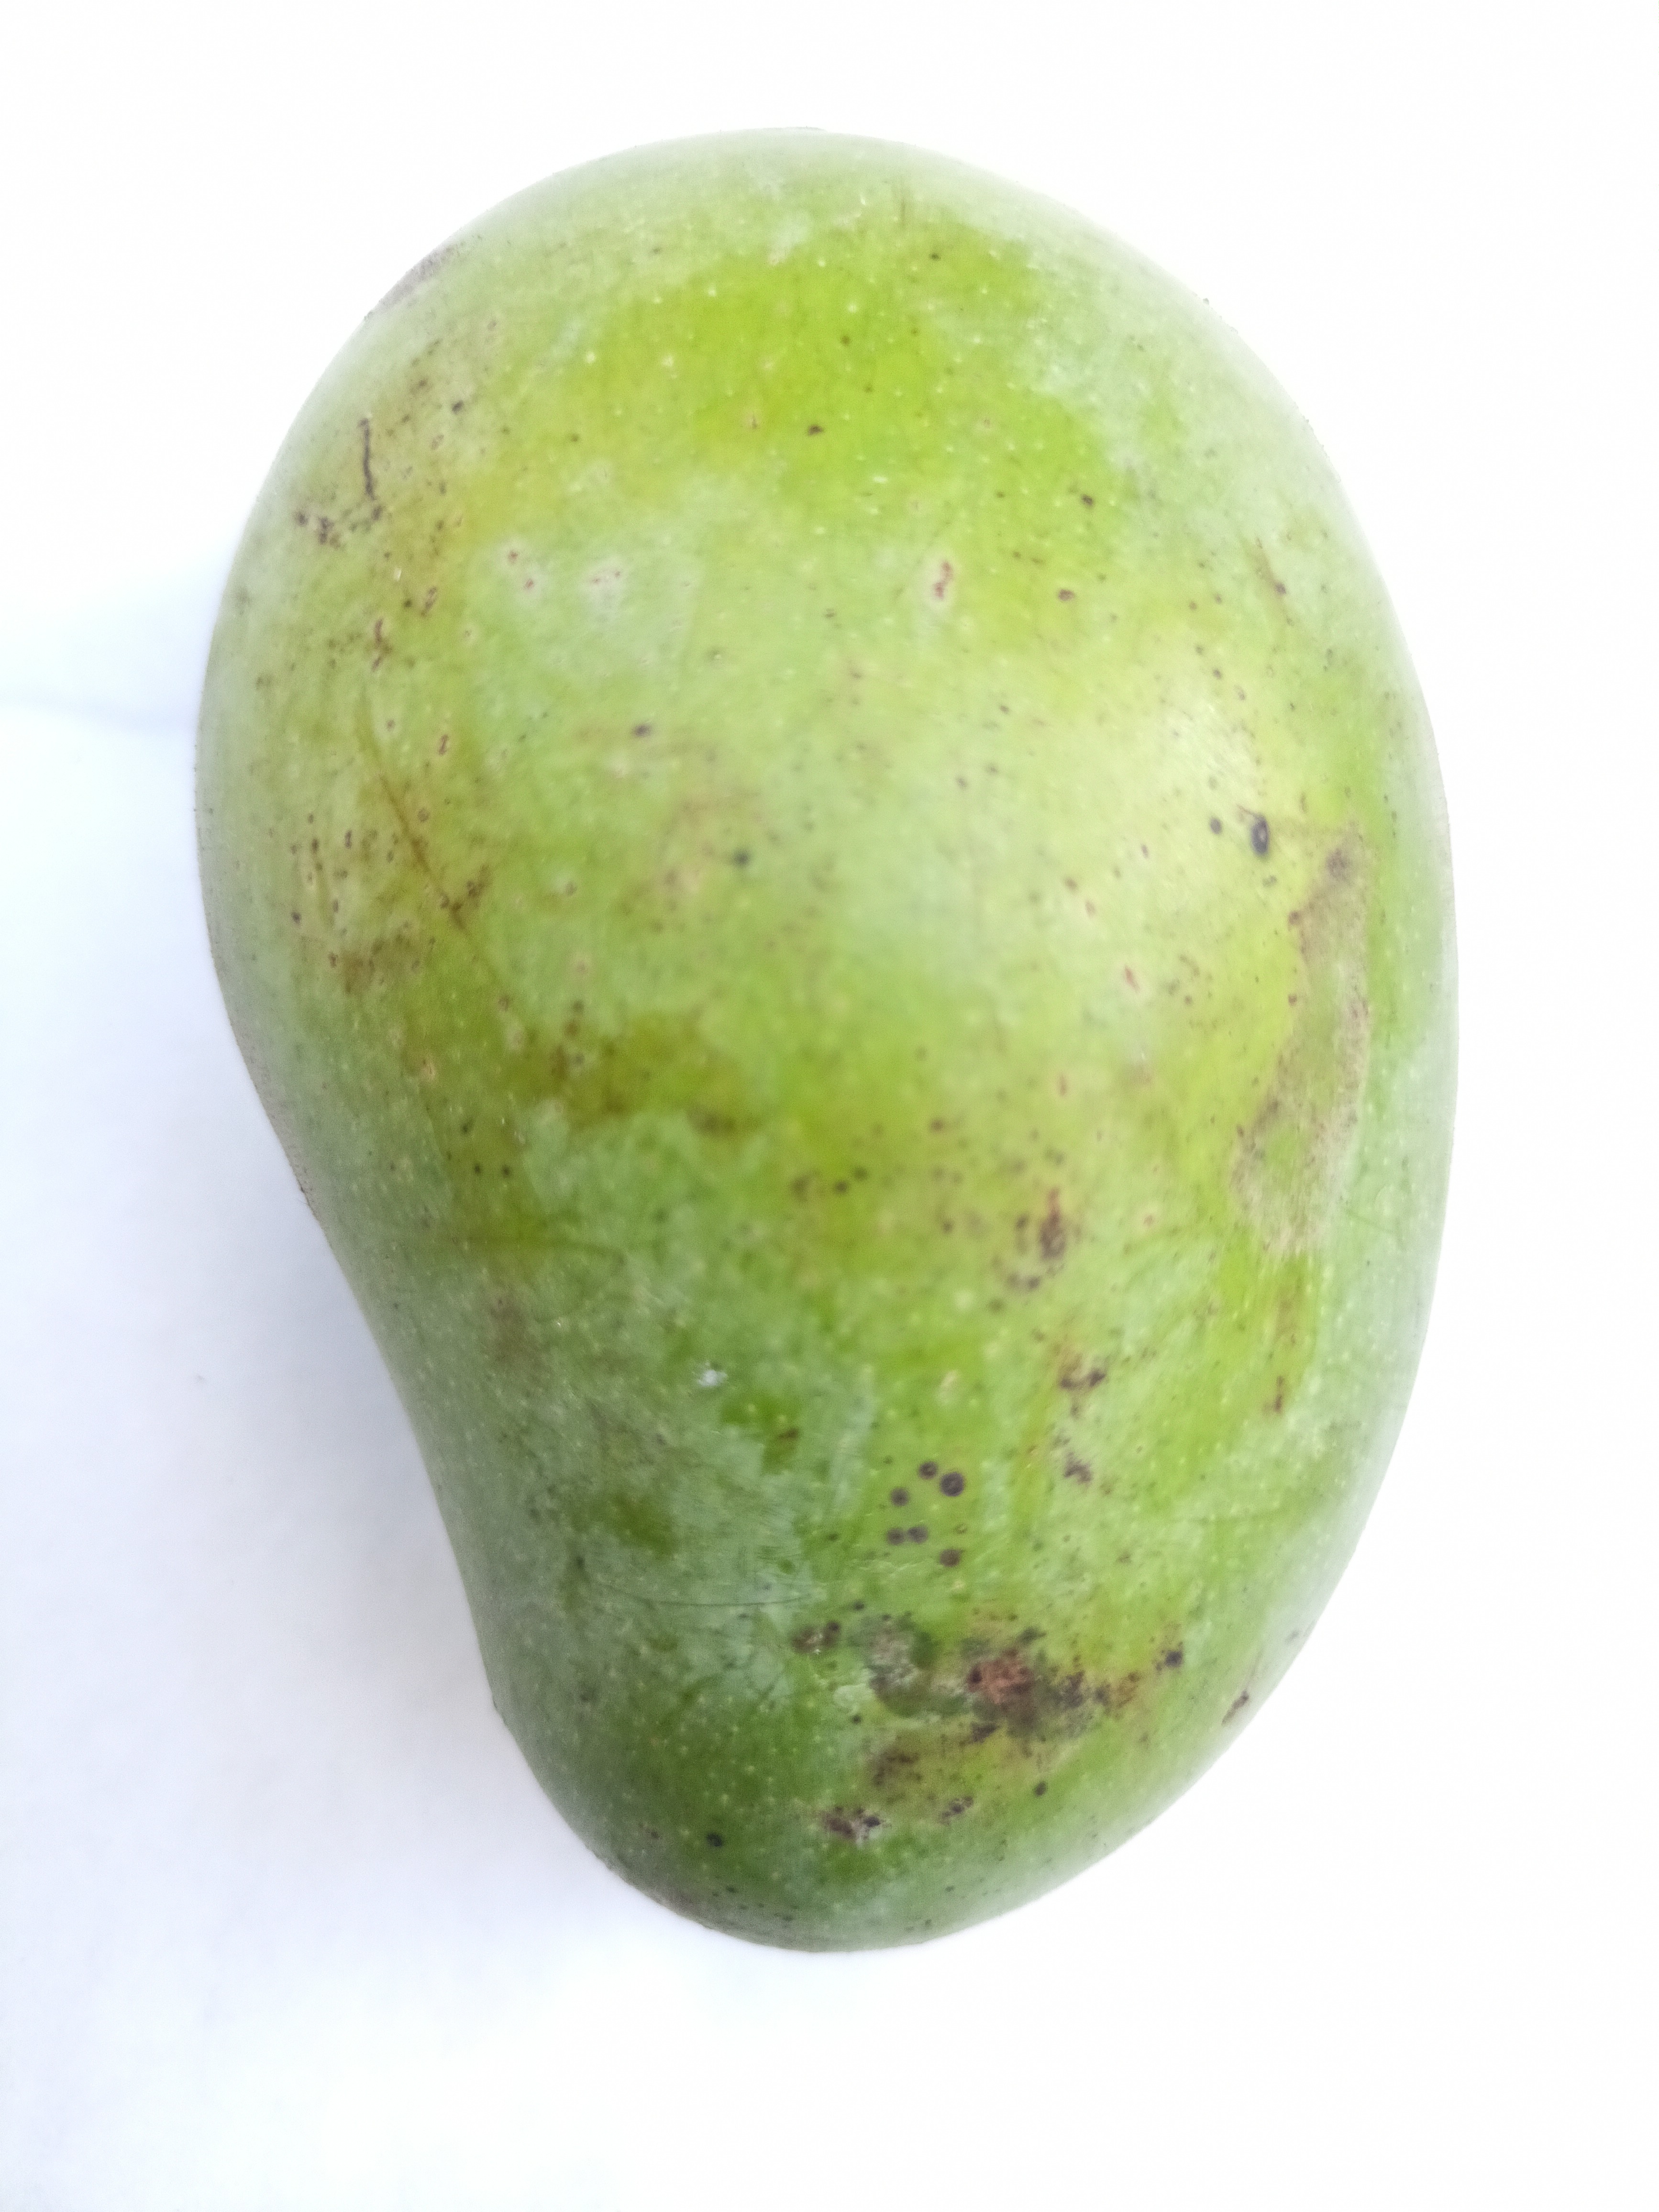
Mango variety: Amrapali